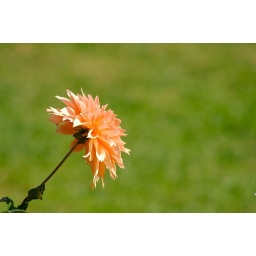
Beautiful orange flower against a blurred green grass background.